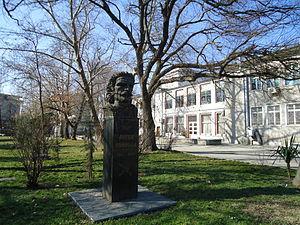
Anguel Stoyanov Kariotov, aussi connu comme le voïvode Anguel a été un chef de guerre de Bulgarie vers la fin de la domination ottomane. Il a dirigé un groupe de haïdouks dans les régions de Plovdiv et de Haskovo de 1832 à 1862. Il est né dans les montagnes du Rhodope, dans le village de Dragoïnovo. Un sommet du massif de Rila a reçu son nom. Le voïvode Anguel était aussi le principal donateur du seul monastère construit à l'époque de la domination ottomane, le Monastère d'Arapovo.